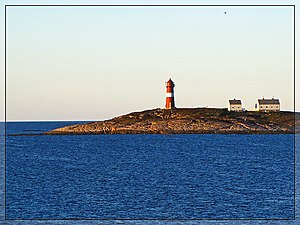
Buholmråsa fyr
Buholmråsa fyr
Buholmråsa fyr er et fyr der ligger i Osen kommune i Trøndelag fylke i Norge.